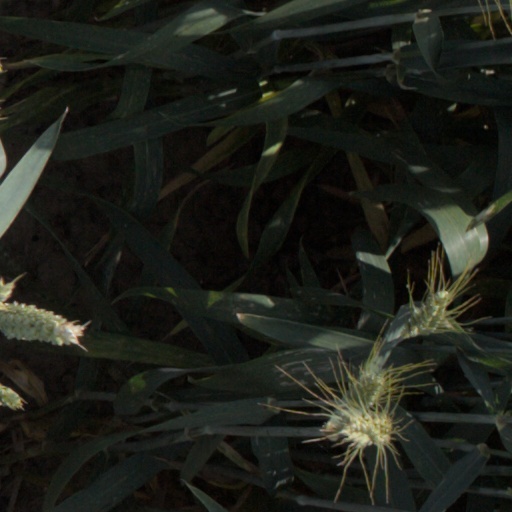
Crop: wheat